State Highway 73 (New Zealand)

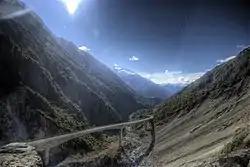
The Otira Viaduct

Beyond Otira, the road breaks with the railway line and crosses the river before climbing up towards the Otira Viaduct and Arthur's Pass. At 920 metres, Arthur's Pass is the second highest pass on the road and is one of the three alpine passes connecting the east and west coasts. After peaking, the road descends into Arthur's Pass village with the railway line emerging from the Otira Tunnel nearby.